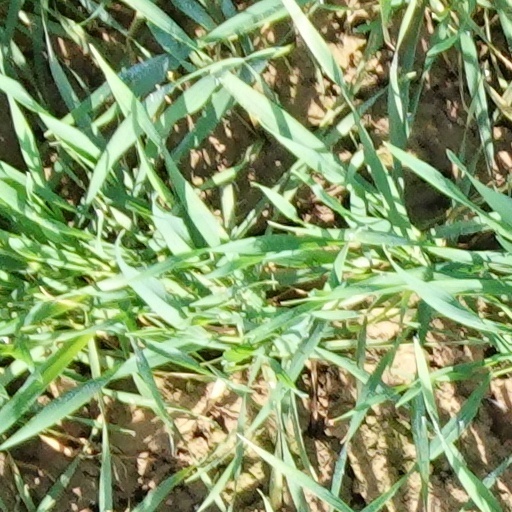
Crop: wheat